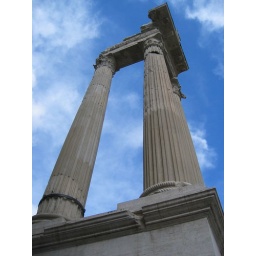
A nice view of the blue sky behind a few ancient columns in the Roman Forum.